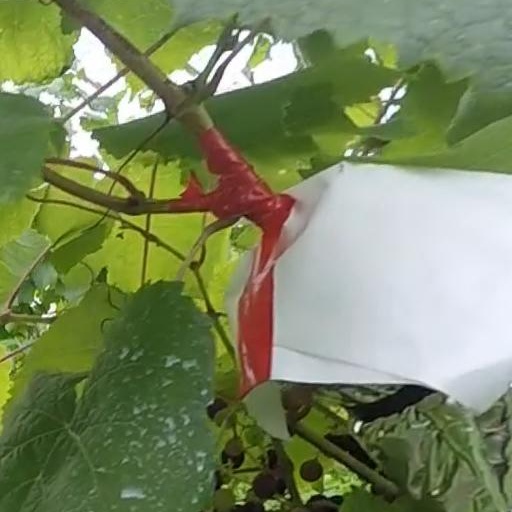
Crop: grape